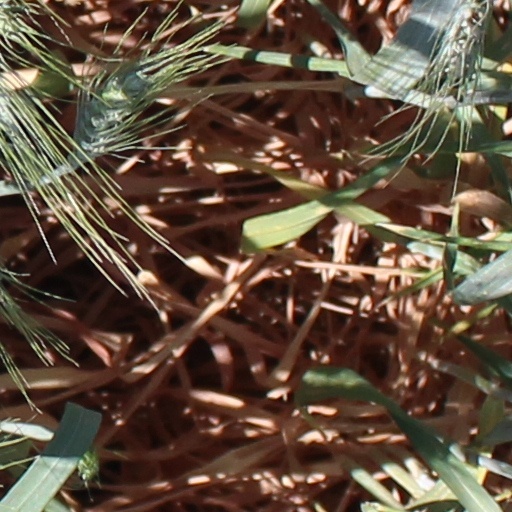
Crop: wheat